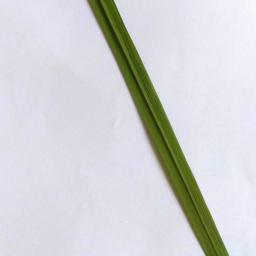
Label: Rice___Healthy